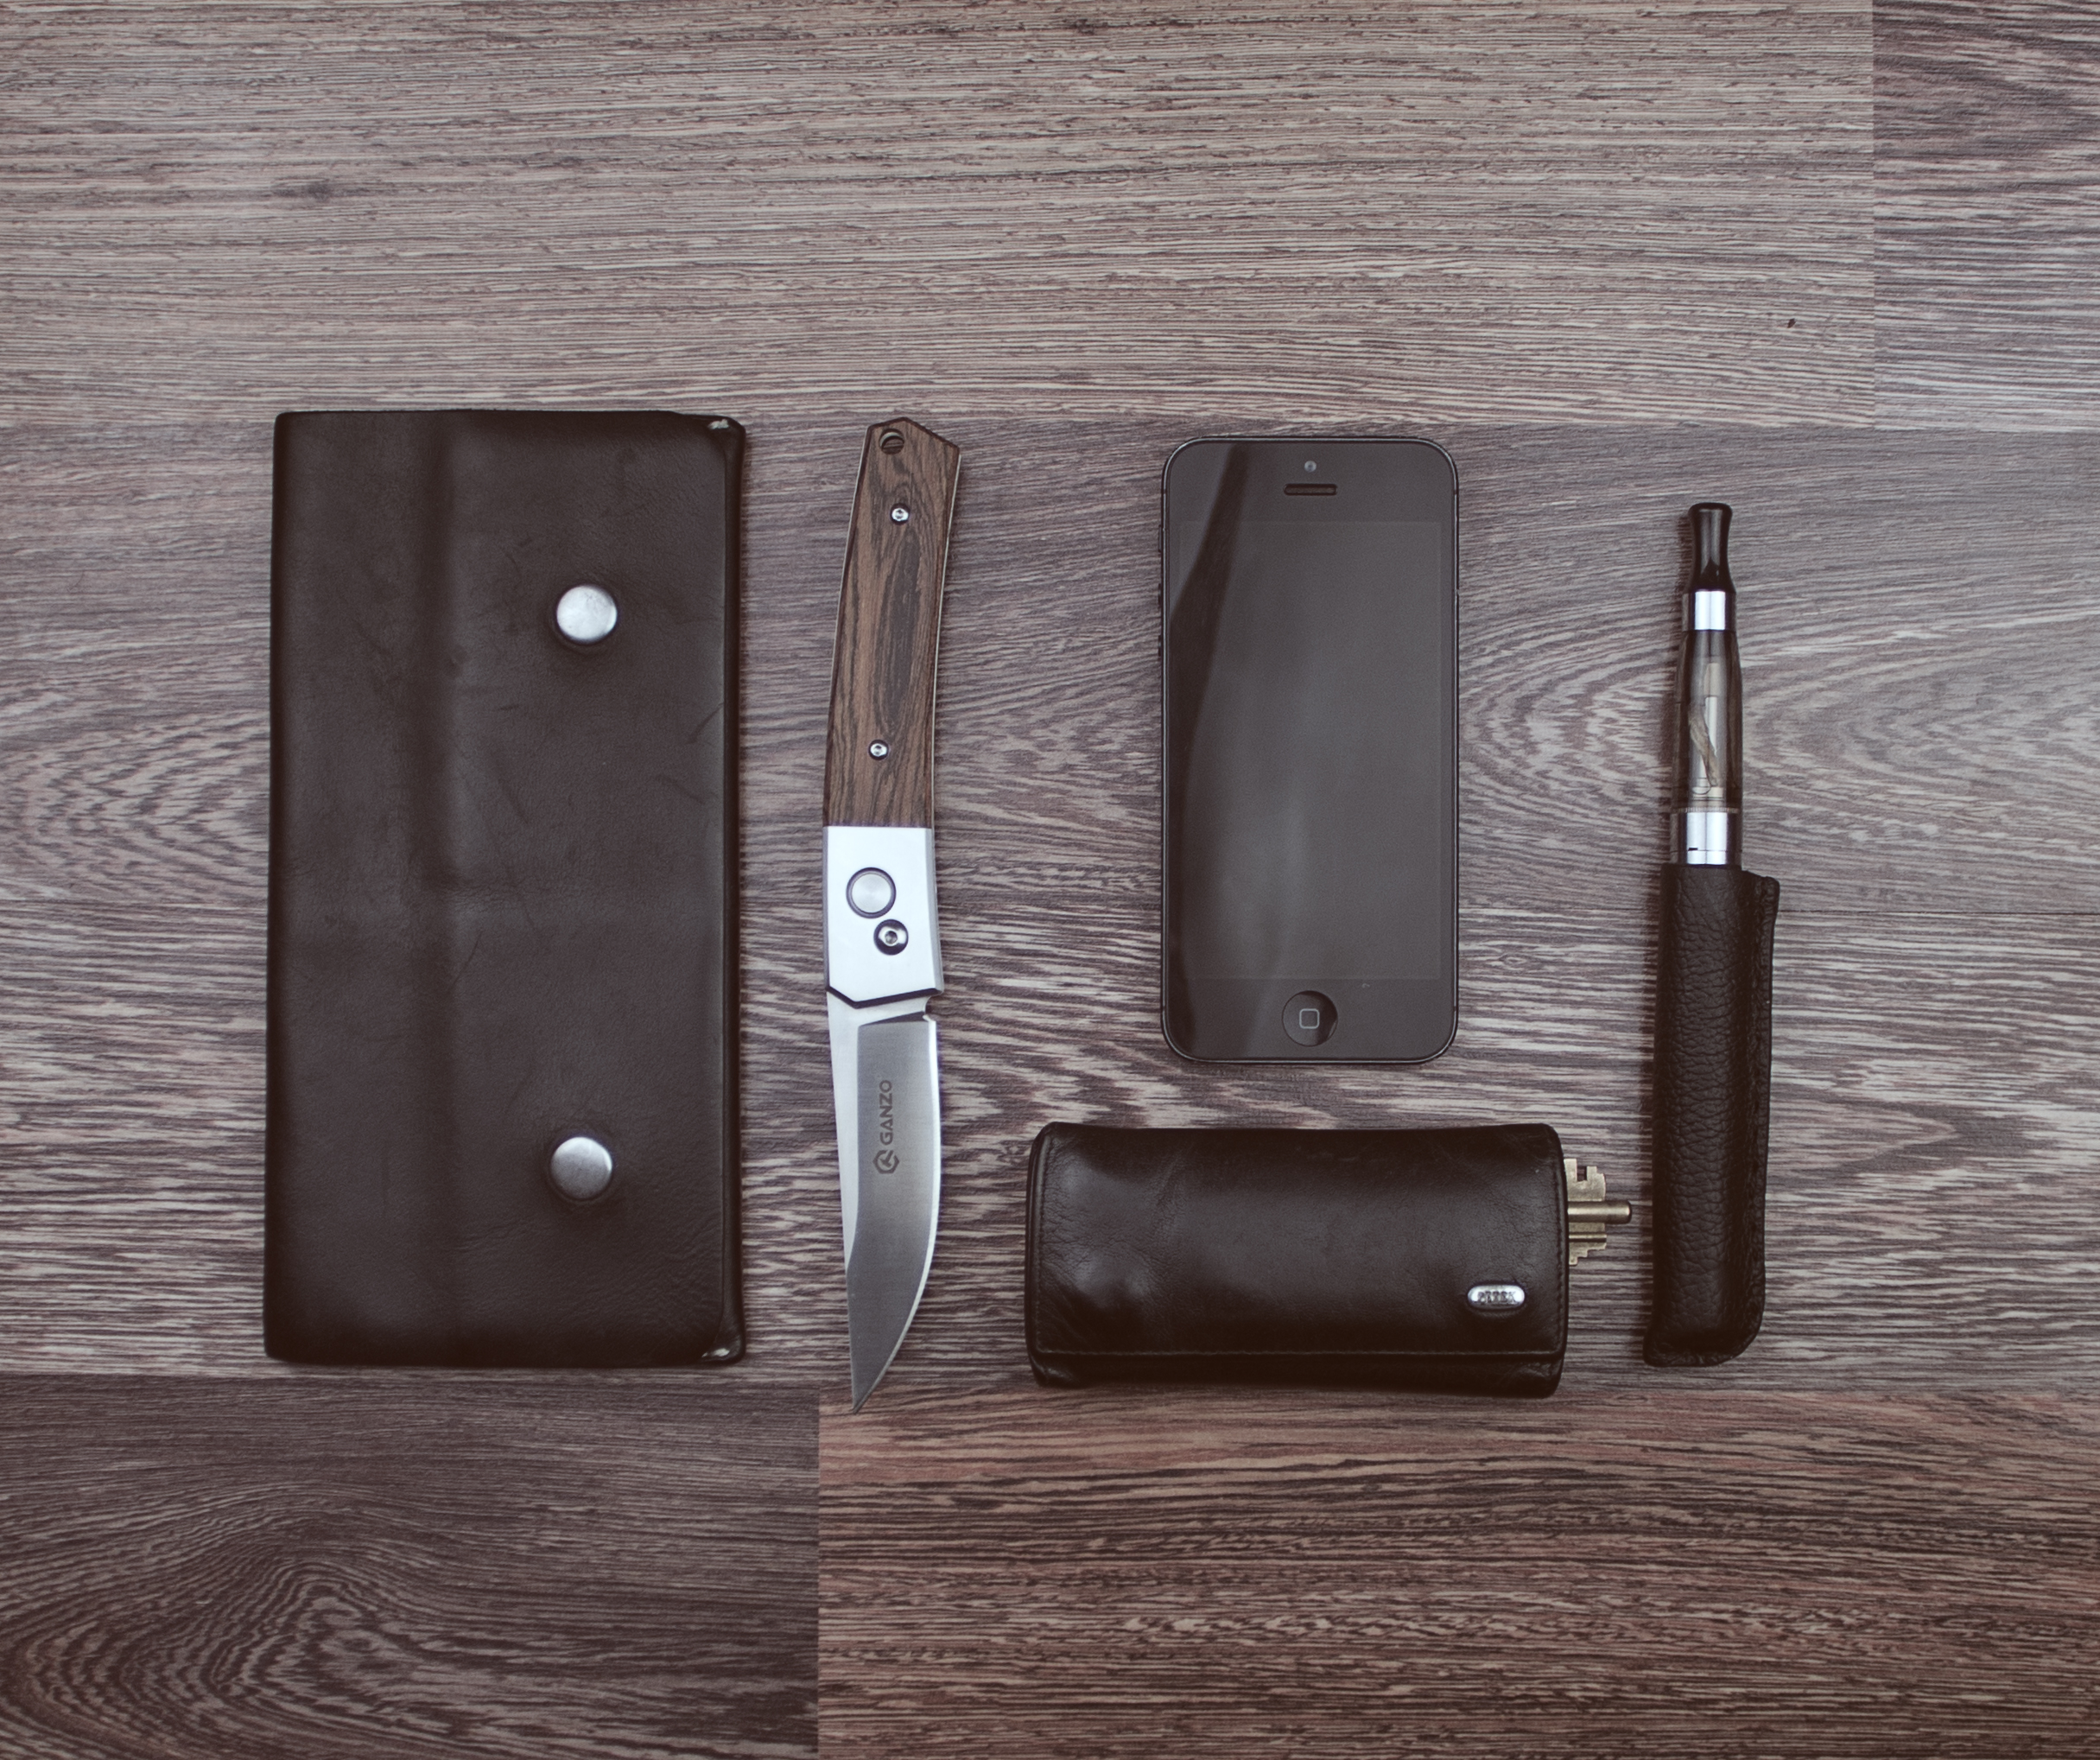
smartphone, black and white, wood, leather, steel, telephone, bag, business, furniture, modern, cigarette, knife, electronic, close up, wallet, wooden table, design, keys, cases, man made object, knife holder